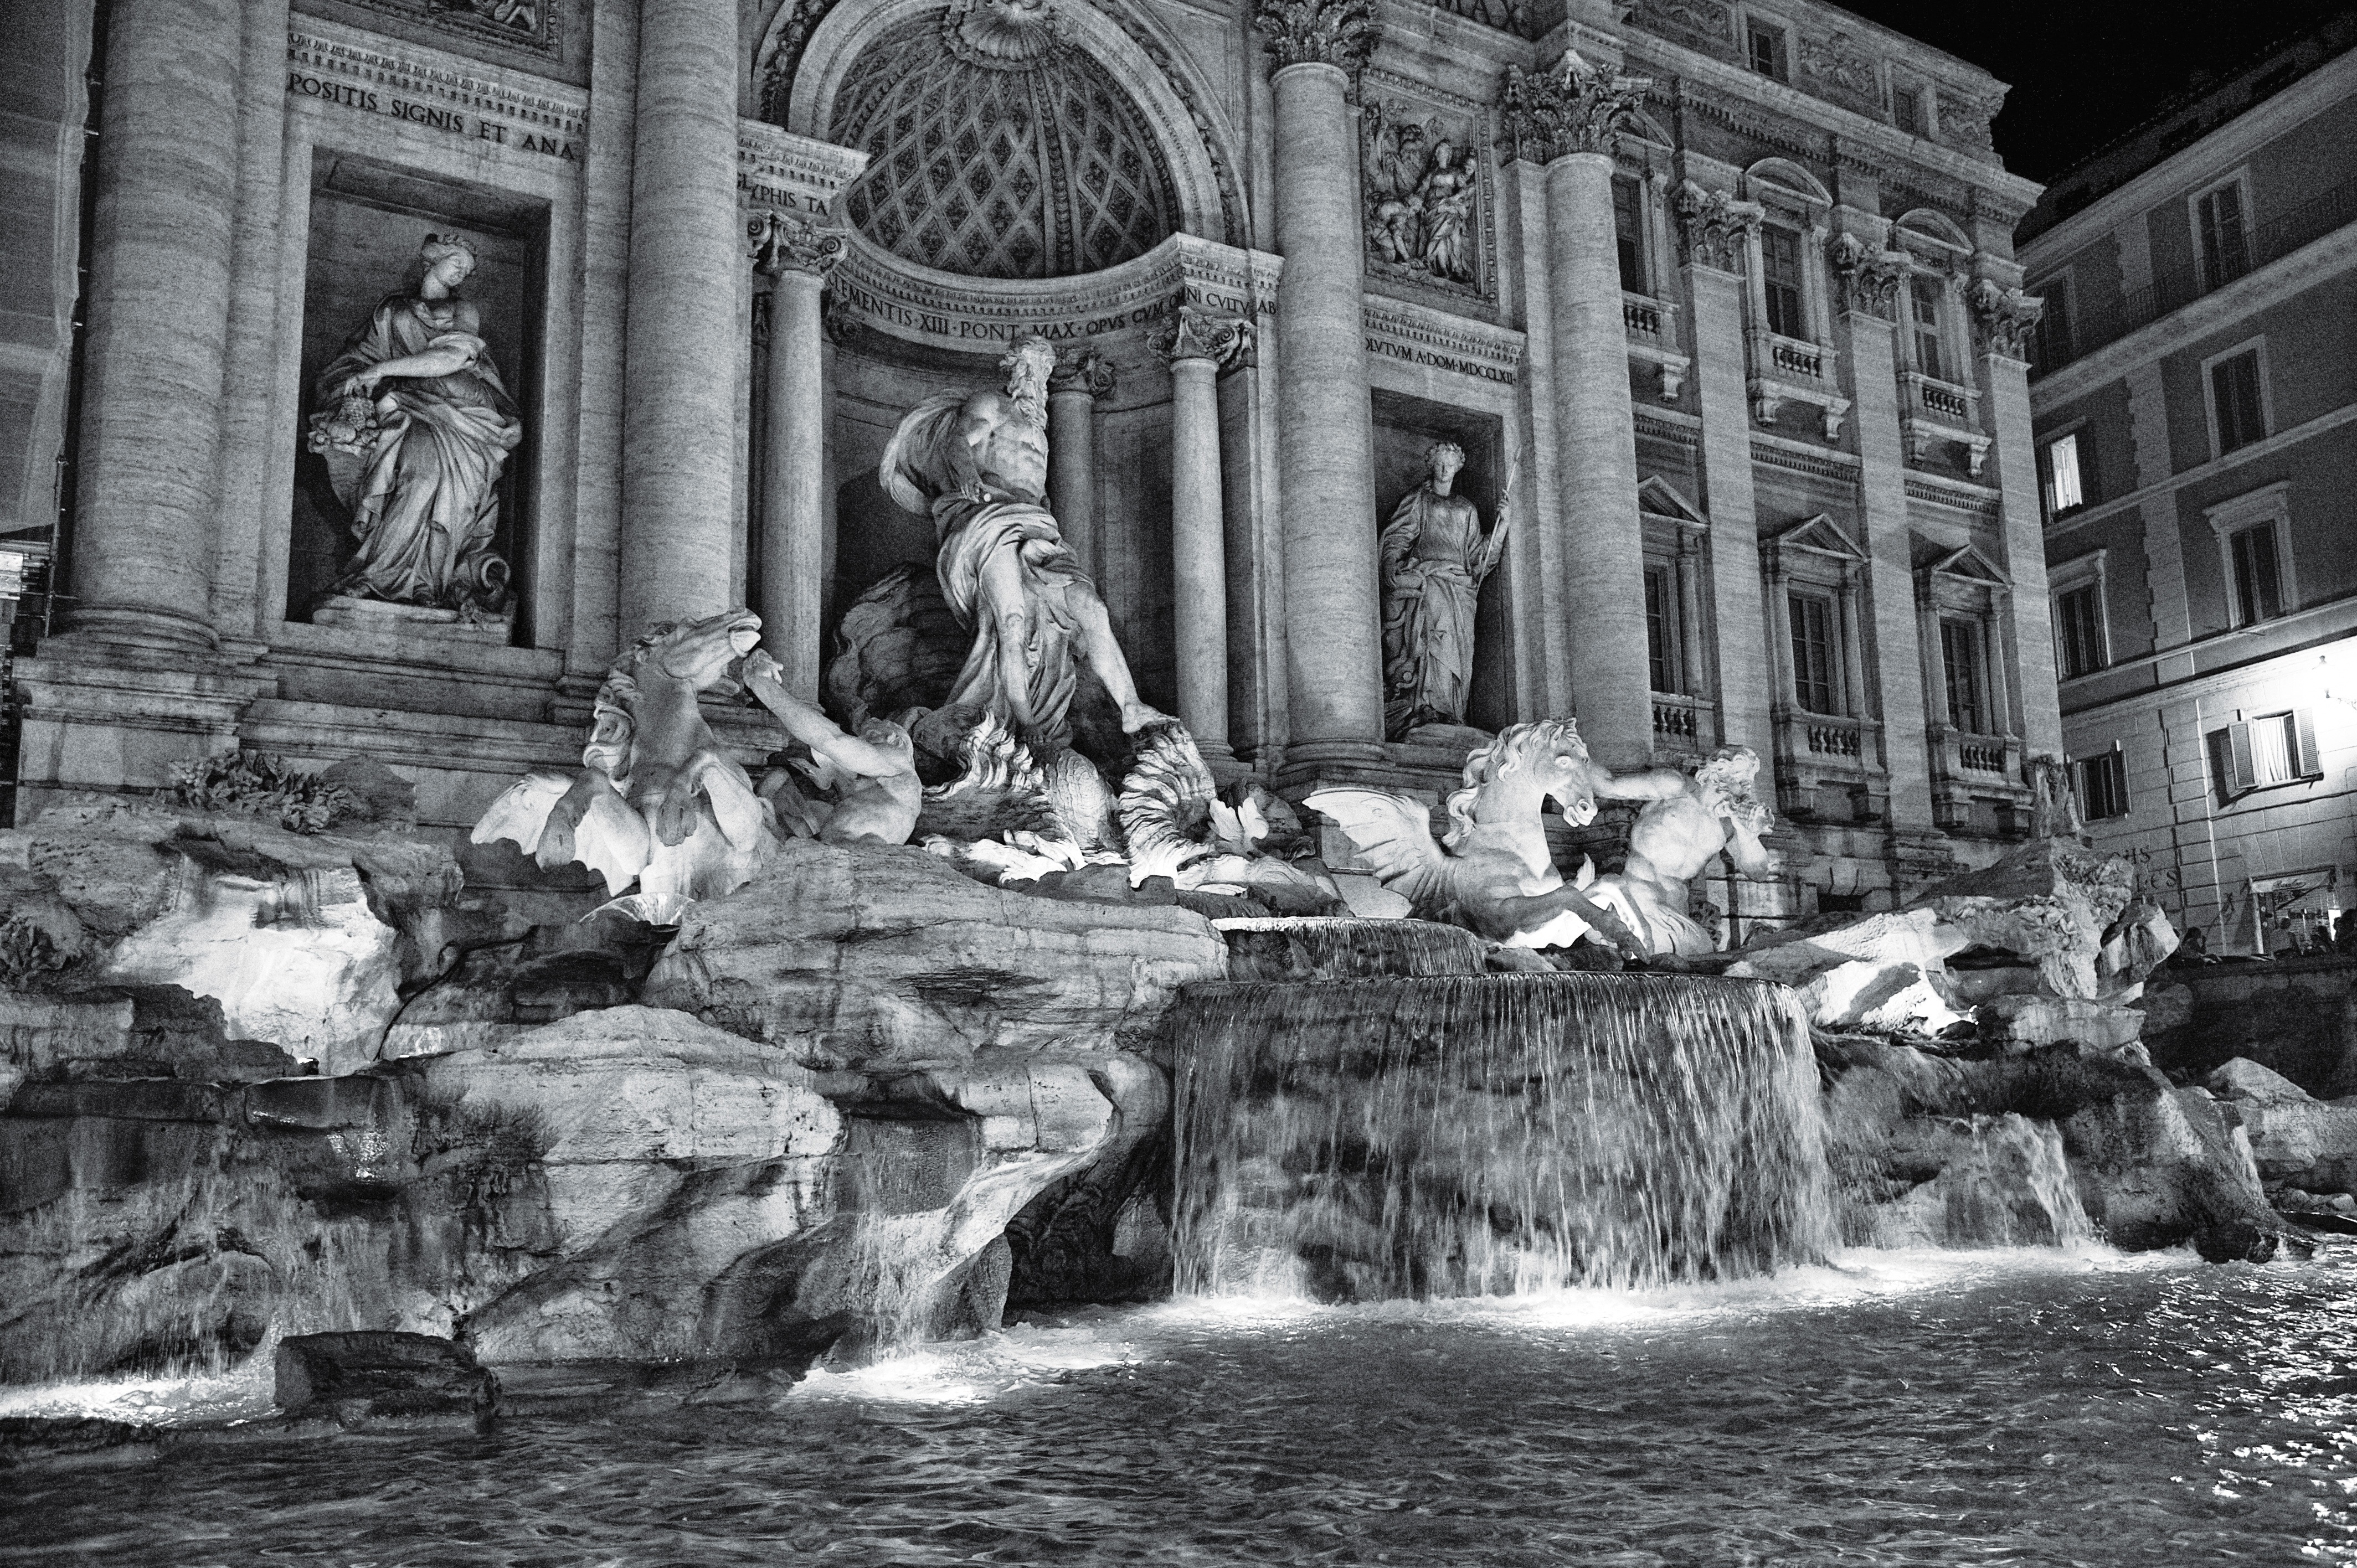
black and white, night, antique, monument, statue, landmark, italy, monochrome, sculpture, art, rome, fountain, water feature, trevi, ancient rome, fountain radicchio, monochrome photography, ancient history